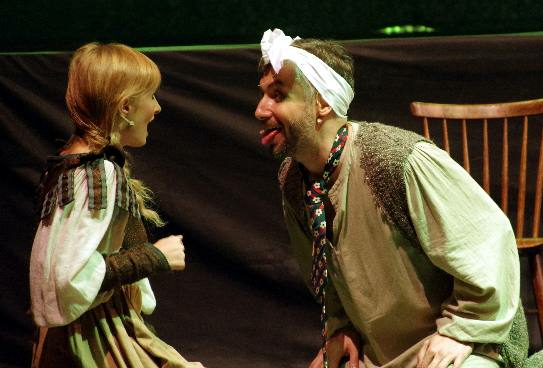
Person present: Yes